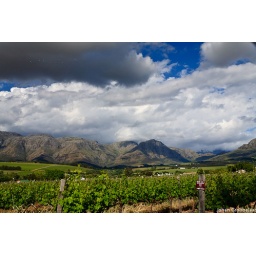
Six high flying birds over some vineyards near Stellenbosch